Iran Aseman Airlines Flight 3704

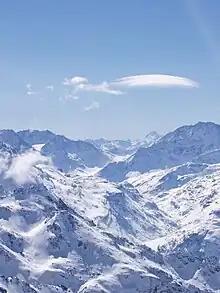
A lenticularis cloud (right) which was formed by a mountain wave, seen here over the Alps

Analysis on Flight 3704's FDR confirmed that the aircraft indeed had encountered mountain wave. The data revealed that the flight encountered an updraft and a downdraft motion created by the phenomenon.